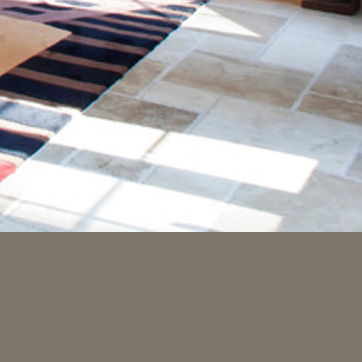
Material: tile